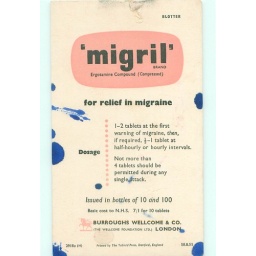
found in a library book